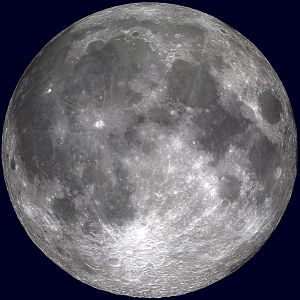
Månen / Omløb og rotation / Forholdet til Jorden / Månens to sider
Månen er Jordens eneste måne og den femtestørste naturlige satellit i solsystemet. Dens størrelse i forhold til Jorden gør den til den relativt største måne i solsystemet, som omkredser en planet. Man regner med, at Månen er dannet som resultat af et gigantisk sammenstød mellem den unge Jord og en mindre planet kaldet Theia for 4,51 milliarder år siden.